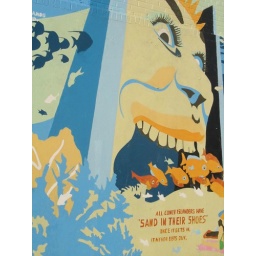
sand in your shoes